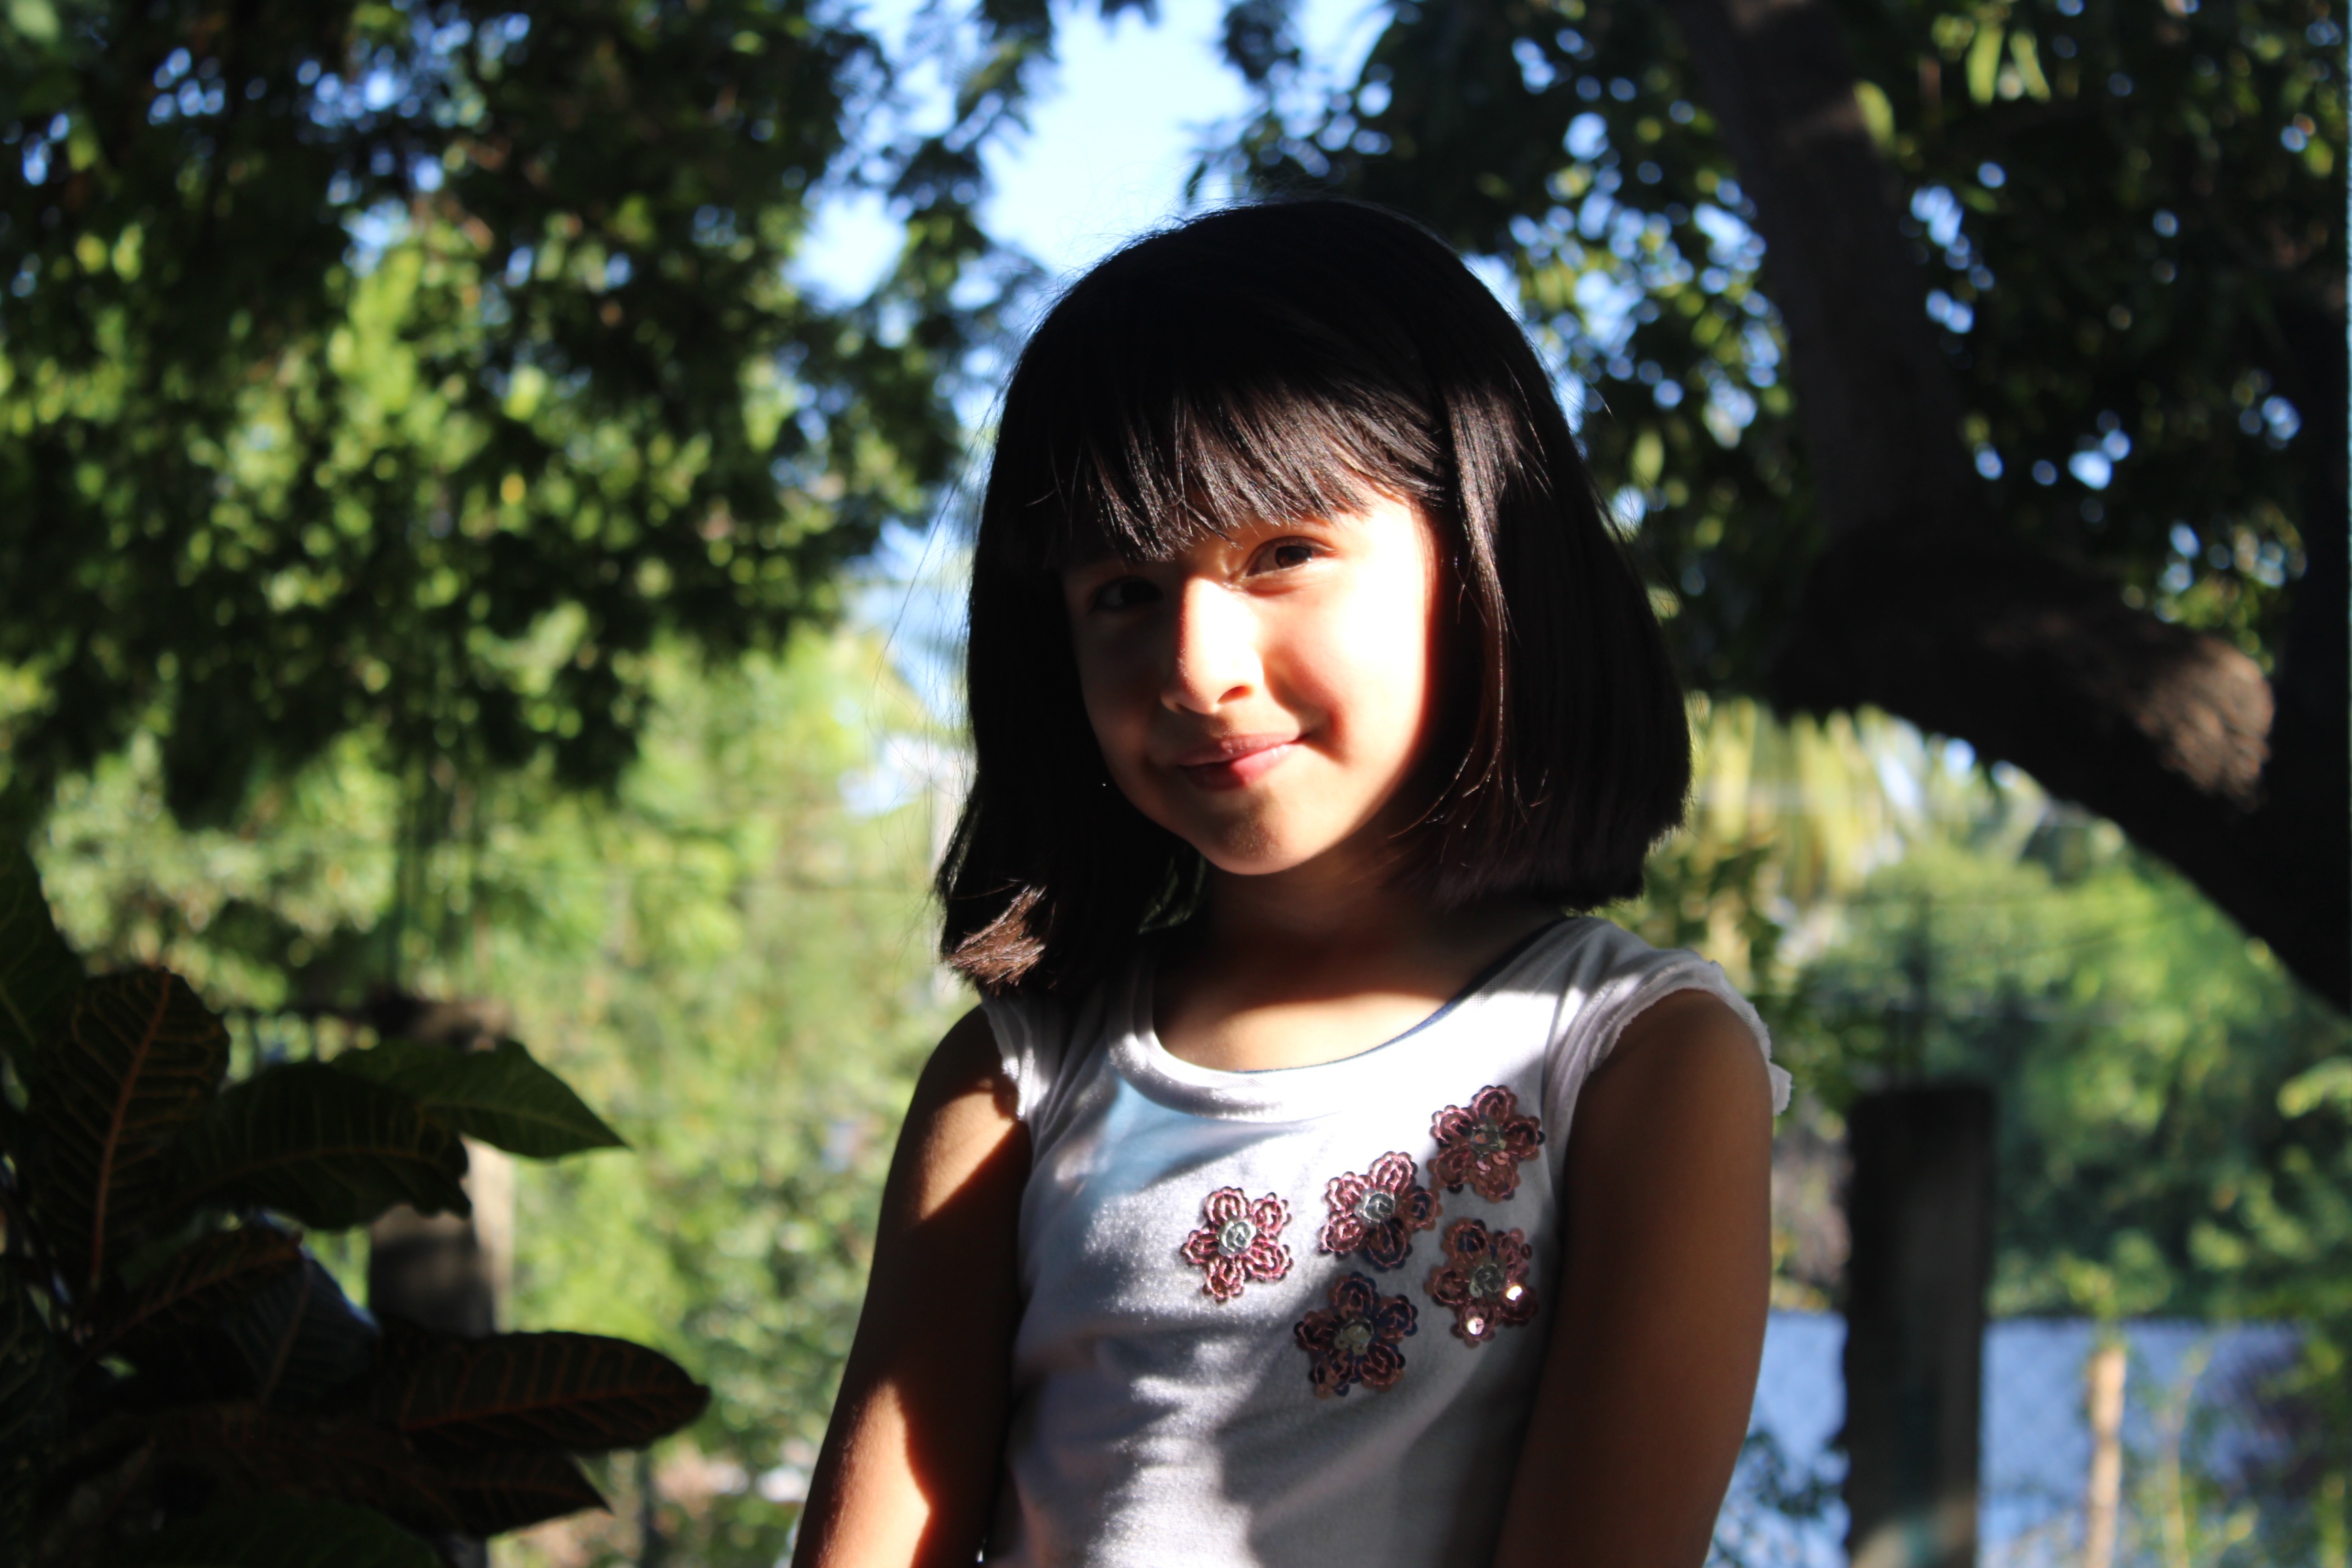
person, people, girl, woman, photography, sunlight, flower, portrait, model, spring, child, fashion, clothing, lady, smile, dress, beauty, photo shoot, portrait photography